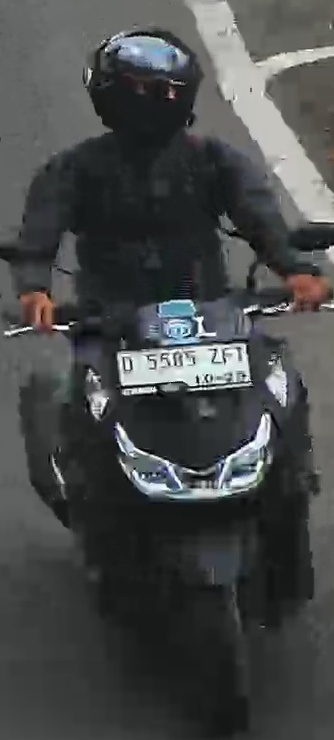
person-with-helmet: 1
person-without-helmet: 0